Miami Bici

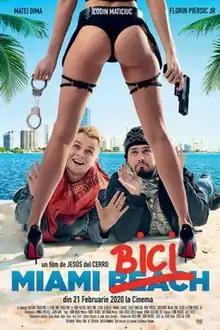
Film poster

Miami Bici is a 2020 Romanian comedy film directed by Jesús del Cerro and produced by Matei Dima and Codin Maticiuc. The film tells the story of Ion (Dima) and Ilie (Maticiuc), two Romanian friends who go to Miami, Florida for a high-paid job, unbeknownst to them that they are employed in a drug trafficking business. It became a box office success in Romania being the most watched movie in theaters for three weeks in a row and gaining over $2,500,000.